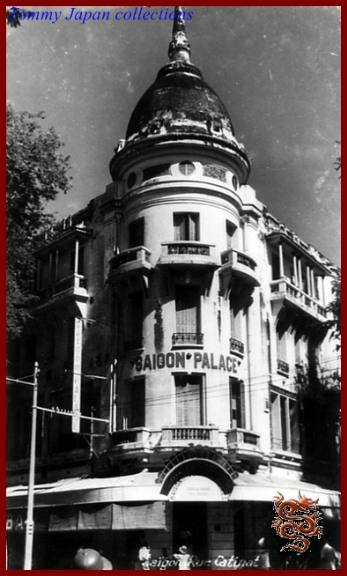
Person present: No